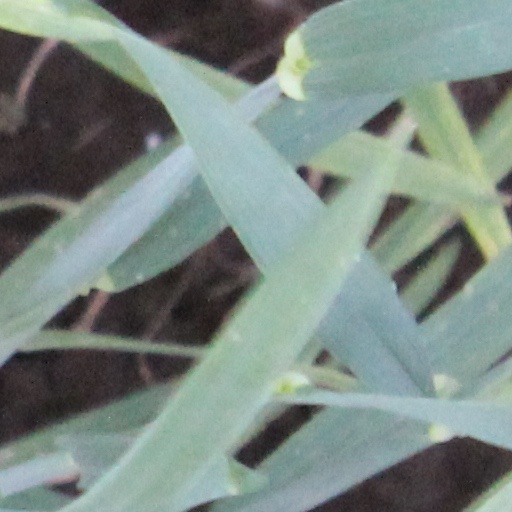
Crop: wheat